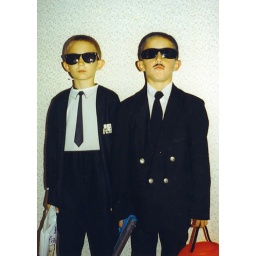
boys in black